Mastocytosis

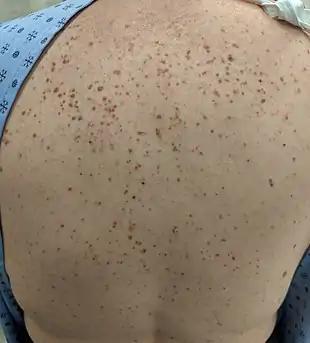
Mastocytosis

When mast cells undergo degranulation, the substances that are released can cause a number of symptoms that can vary over time and can range in intensity from mild to severe. Because mast cells play a role in allergic reactions, the symptoms of mastocytosis often are similar to the symptoms of an allergic reaction. They may include, but are not limited to